The Indian Ideology

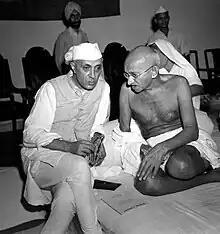
Jawaharlal Nehru and Mahatma Gandhi, seen here in 1942, who come in for severe criticism in "The Indian Ideology".

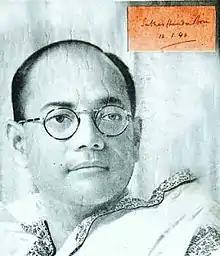
For Anderson, Subhas Chandra Bose was "the only leader Congress ever produced who united Hindus, Muslims and Sikhs in a common secular struggle".

Following the essays' original publication, the "LRB" received several letters of praise as well as criticism from scholars in India and abroad. When they were collected in book form as "The Indian Ideology" by Three Essays Collective, a small Gurgaon-based publisher of scholarly material, the work received several reviews in the print and digital media.